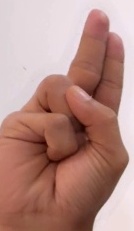
ASL sign: U